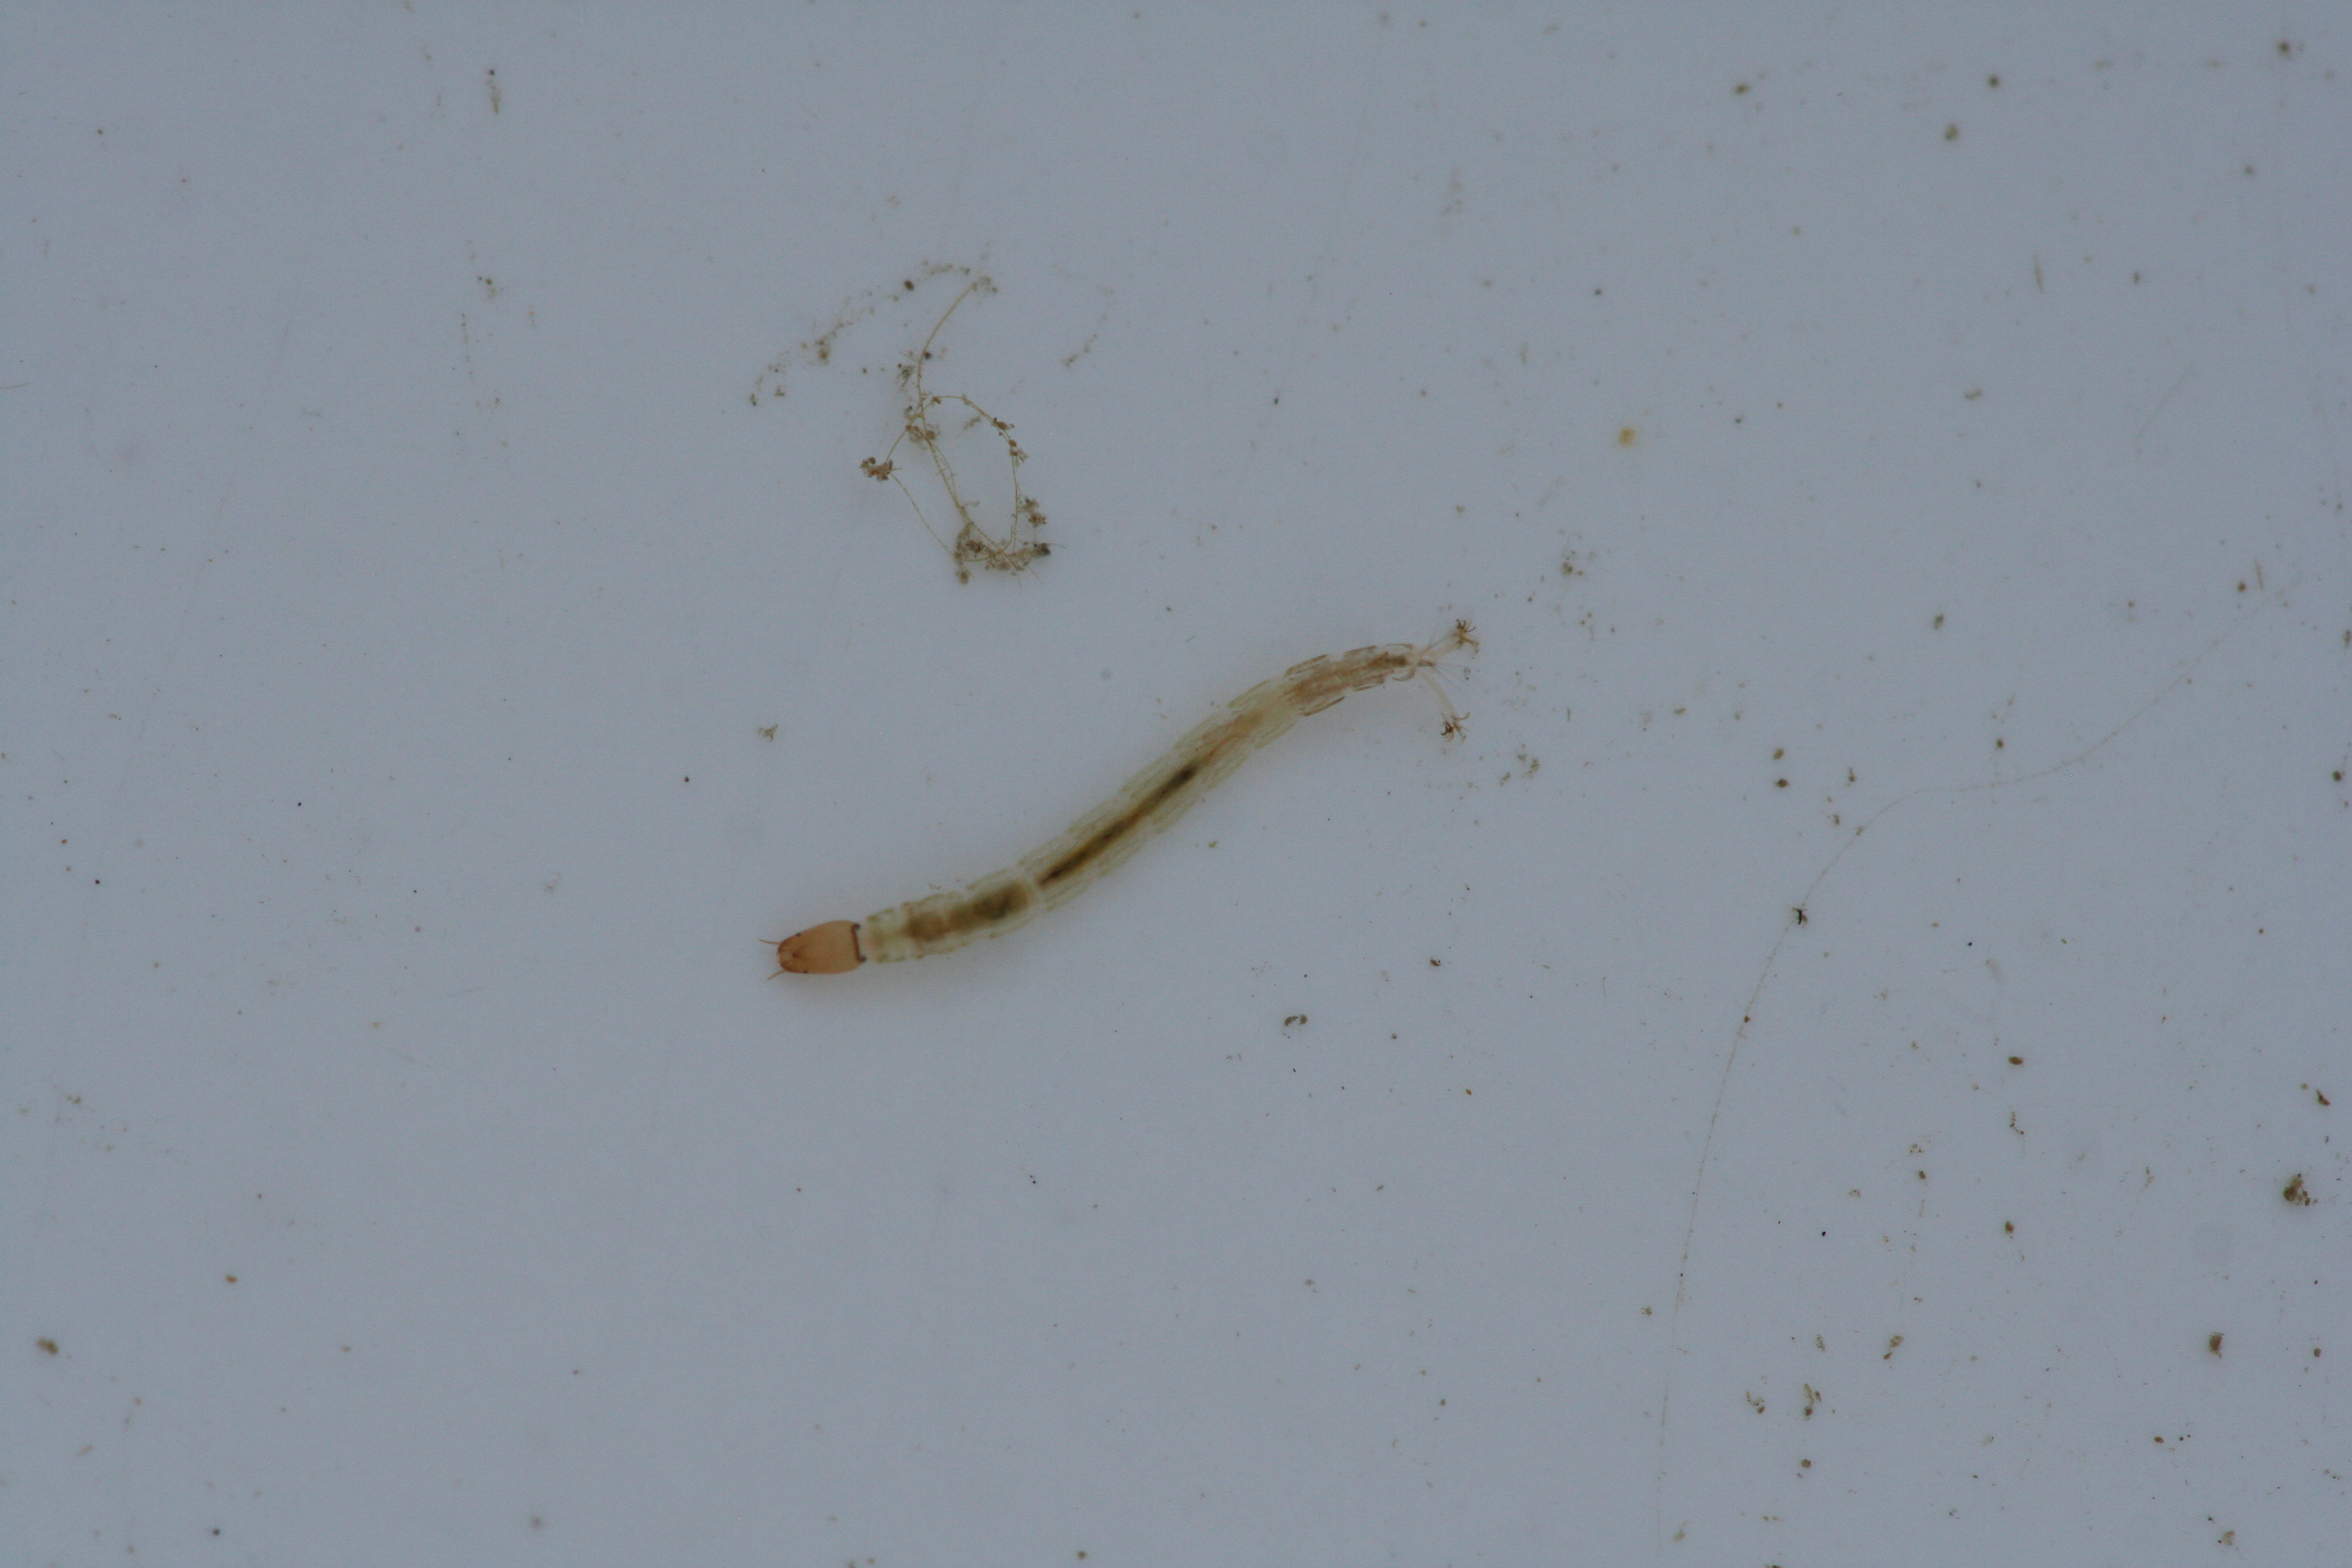
Macroinvertebrate group: true_flies